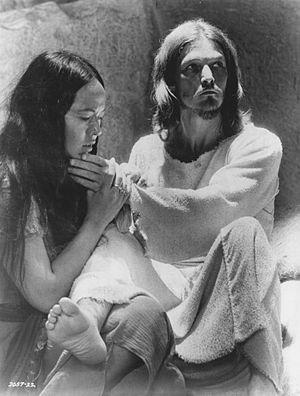
Jesus Christ Superstar est un film musical américain de Norman Jewison, sorti en 1973 et adapté de la comédie musicale Jesus Christ Superstar de Andrew Lloyd Webber et Tim Rice.